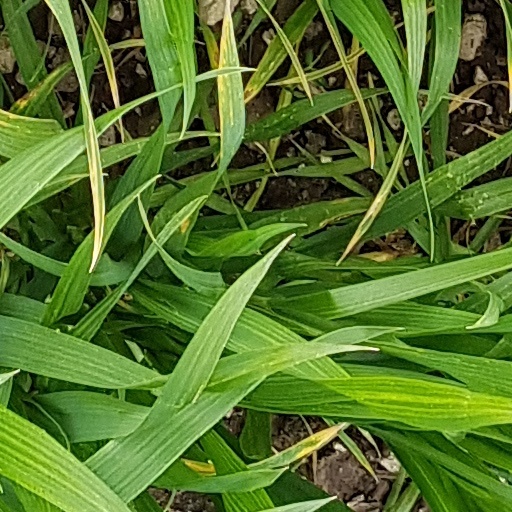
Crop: wheat